Scene It? Bright Lights! Big Screen!

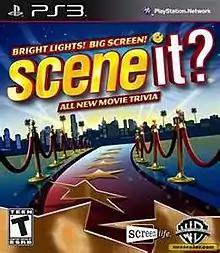
North American cover art for PlayStation 3

Scene It? Bright Lights! Big Screen! is a trivia video game developed by Artificial Mind and Movement and published by Warner Bros. Interactive Entertainment (WBIE), and part of the "Scene It?" series of games. It was released for Xbox 360, PlayStation 3 and Wii on November 17, 2009 in North America, and in December 2009 in Europe and Australia. The game features puzzles from high-grossing films at the time and from films considered the best.